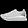
Label: Sneaker